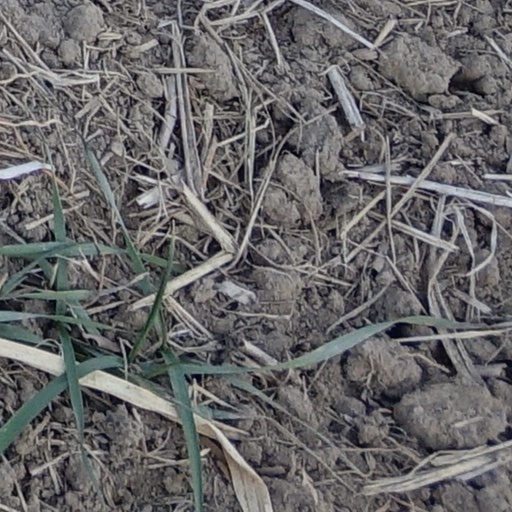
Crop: wheat